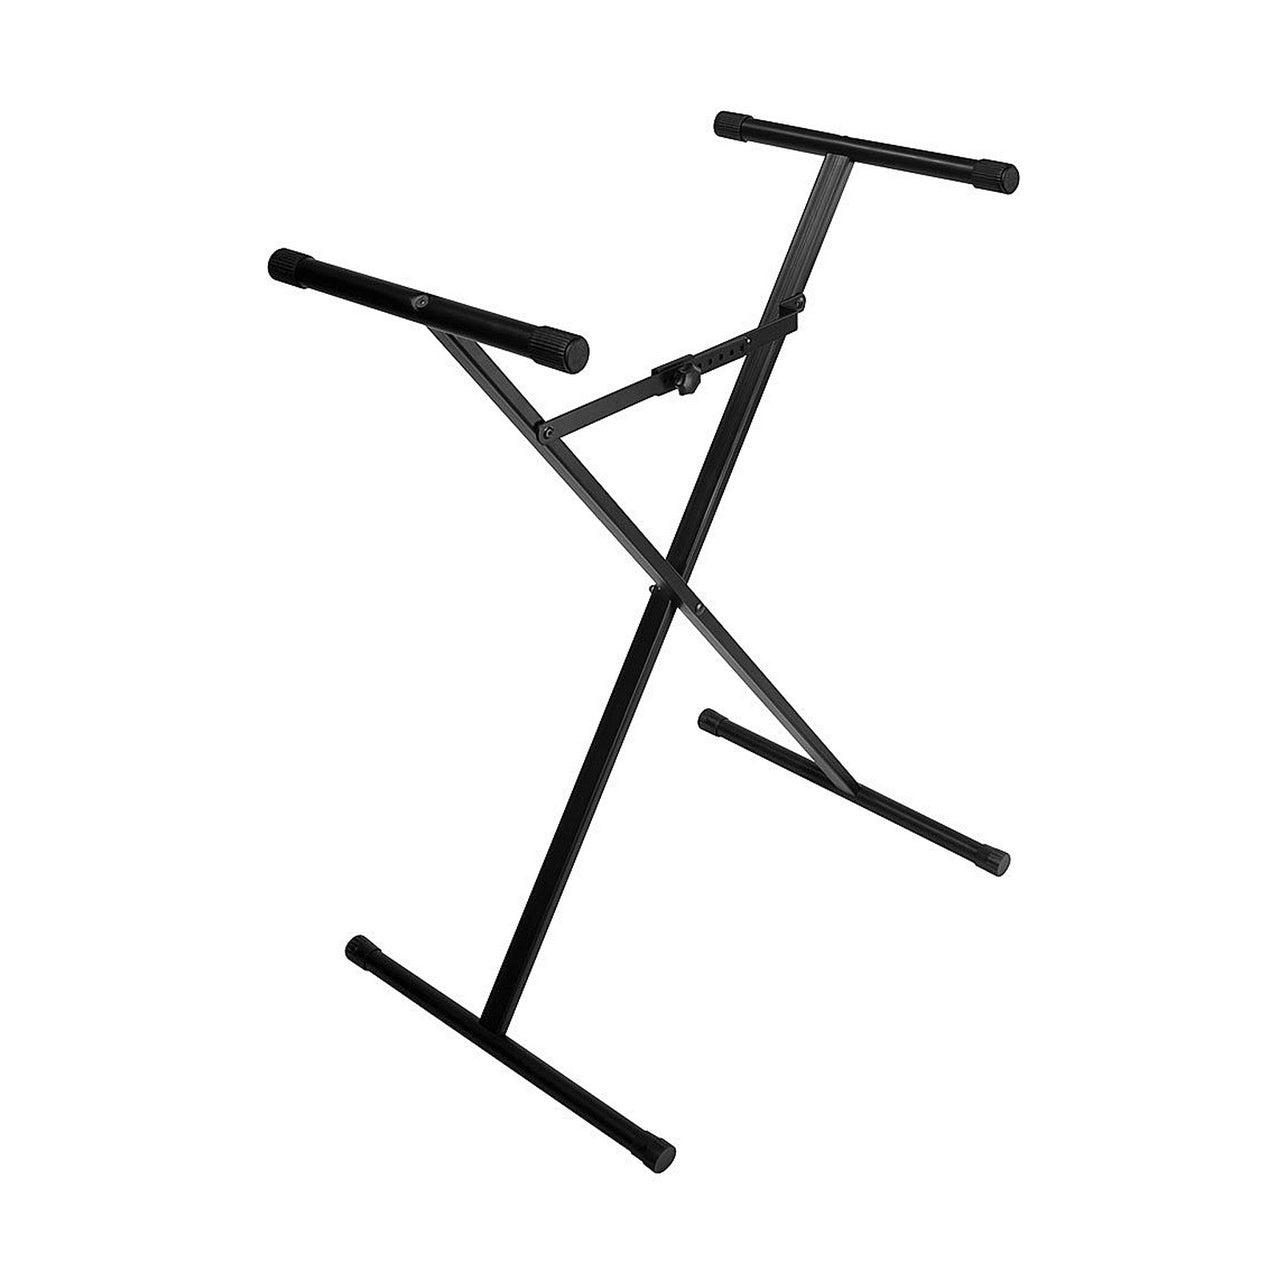
Ultimate Support JS-XS300 Single Brace X-Style Keyboard Stand Unassembled
Ultimate Support JS-XS300 Single Brace X-Style Keyboard Stand Unassembled Set up your keyboard on a sturdy, lightweight stand, with the X-style keyboard stand. Easily adjustable to sitting or standing heights thanks to the large tightening knob, the X-style keyboard stand accommodates a variety of playing situations. The unit folds flat for easy transport and storage. Information, specifications, colors, and materials subject to change. Key Features Unassembled single-braced X-Stand Strong, sturdy steel design Five height positions 65 lbs. load capacity Technical Specifications Product Name: JS-XS300 Part Number: 16837 Height: 25.25” – 38.5” (641mm – 978mm) Leg Depth: 18.75” (476mm) Arm Depth: 13.25” (337mm) Steel Tubing: 1” (25mm) Load Capacity: 65 lbs. (29.5 kg) Weight: 4.65 lbs. (2.1 kg)
Brand: Ultimate Support
Category: Arts & Entertainment > Hobbies & Creative Arts > Musical Instrument & Orchestra Accessories > Musical Keyboard Accessories > Musical Keyboard Stands > X-Style Stands